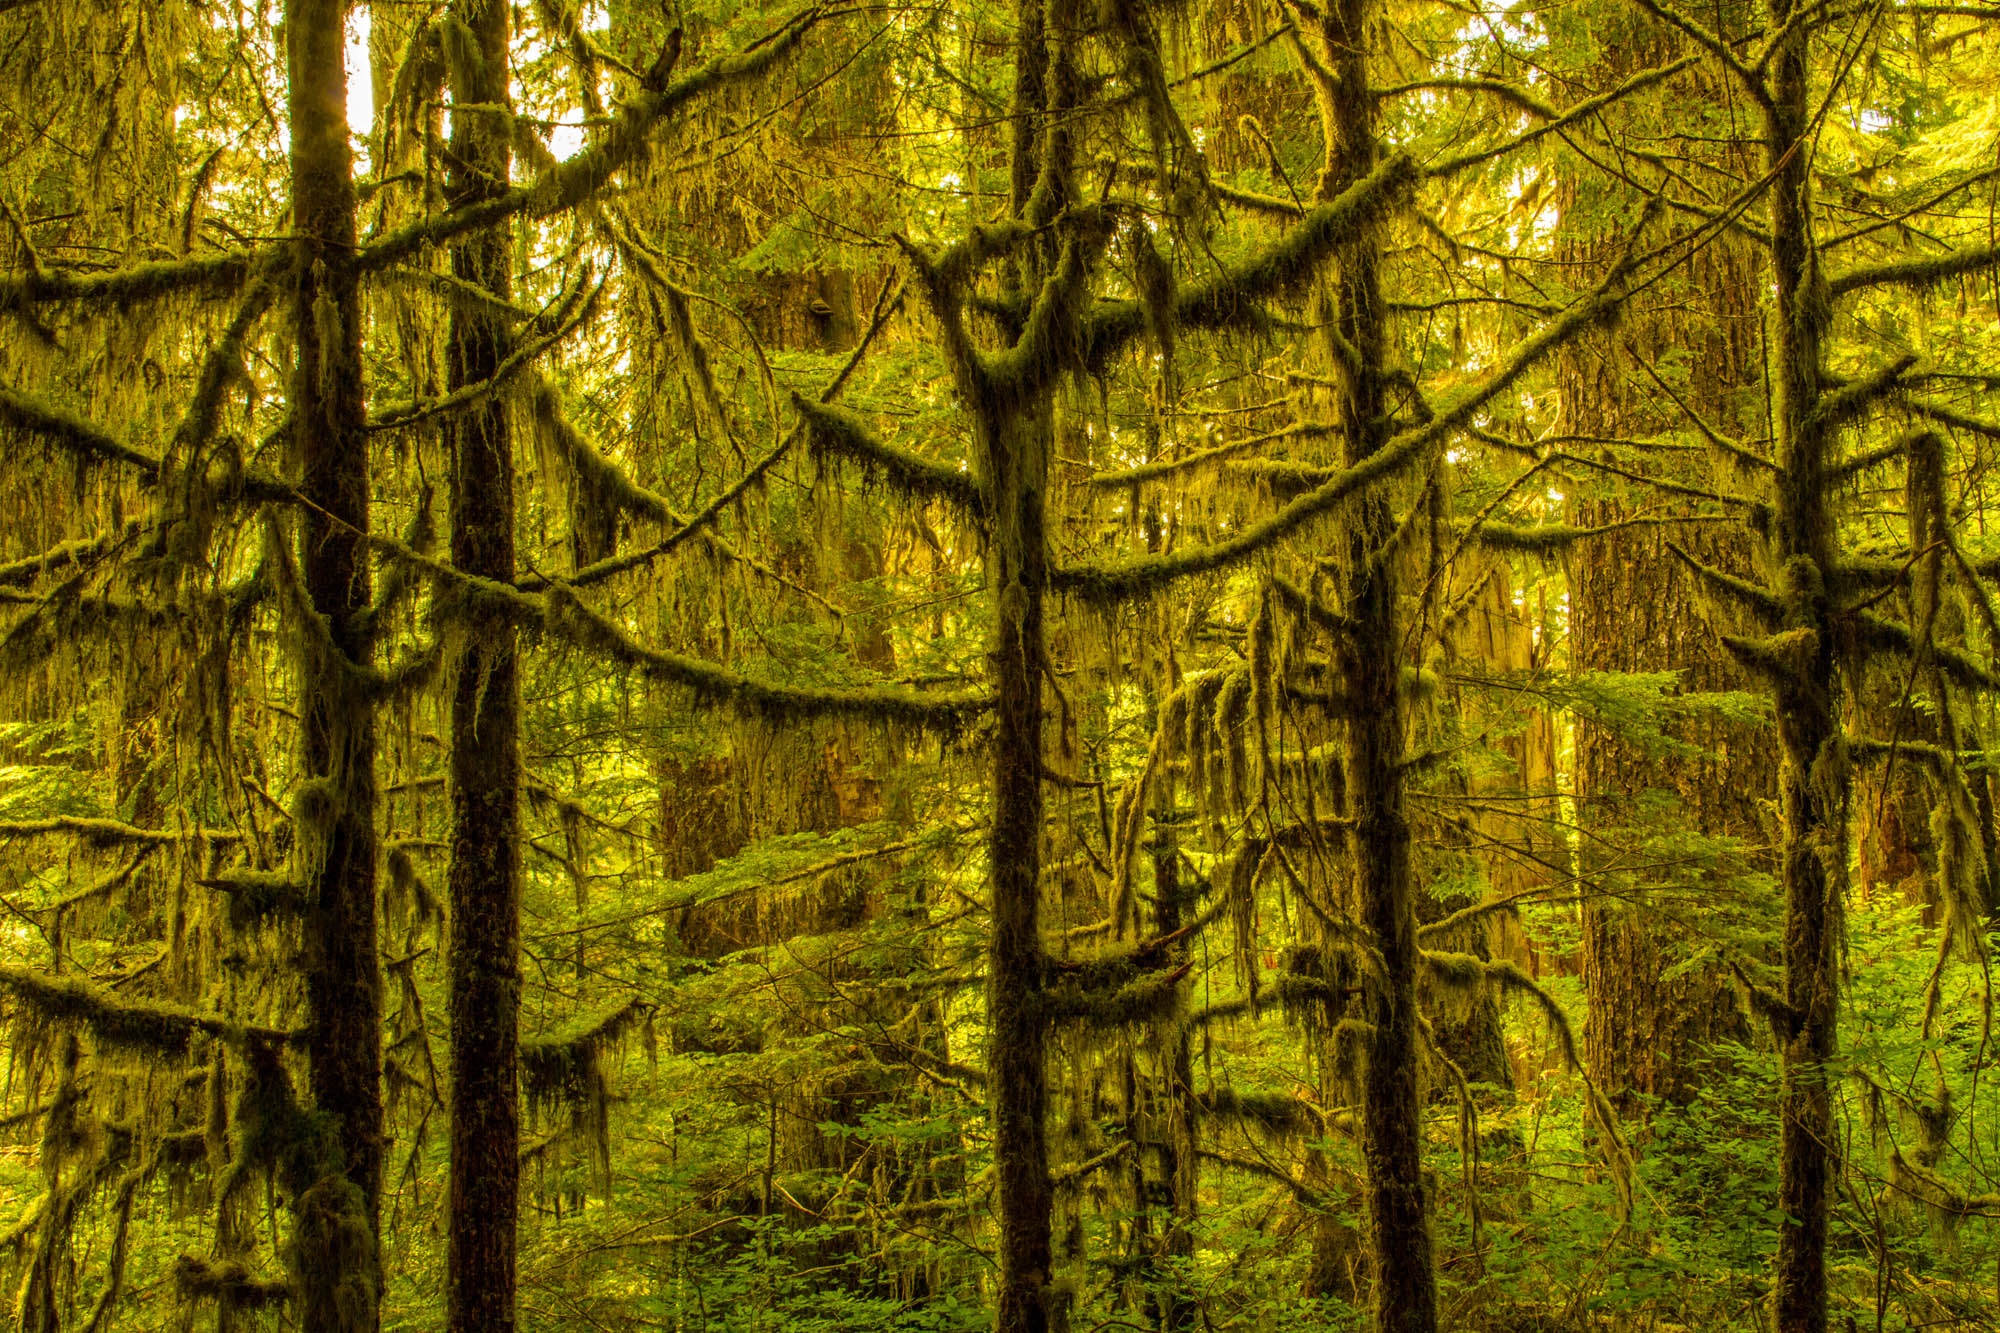
tree, forest, branch, plant, sunlight, leaf, trunk, autumn, season, deciduous, grove, woodland, habitat, larch, ecosystem, biome, old growth forest, natural environment, woody plant, temperate broadleaf and mixed forest, temperate coniferous forest, land plant